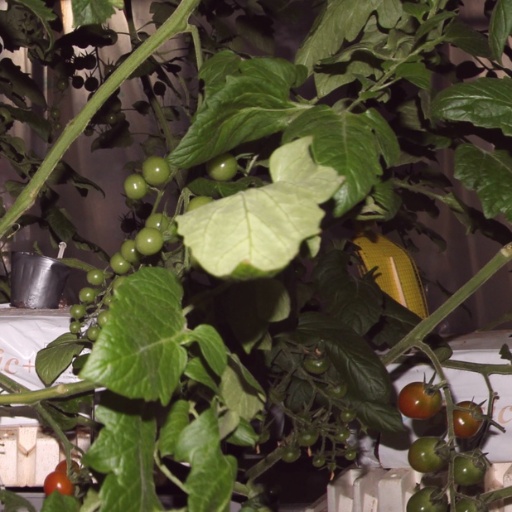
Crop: tomato